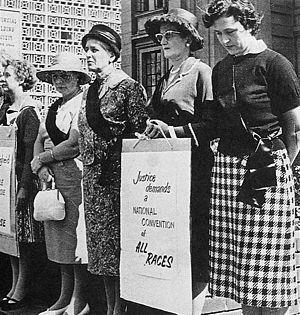
Le mouvement des Black Sash, appelé à l'origine Woman's Defence of the Constitution League, est une organisation humanitaire de femmes d'Afrique du Sud. Il fut fondé en 1955 par Jean Sinclair et des femmes blanches anglophones de la classe moyenne et aisée pour protester contre les modifications constitutionnelles en cours et contre la suppression de la franchise électorale des populations coloureds de la province du Cap.
L’apartheid était une politique dite de « développement séparé » affectant des populations selon des critères raciaux ou ethniques dans des zones géographiques déterminées. Il fut conceptualisé et introduit à partir de 1948 en Afrique du Sud par le Parti national, puis aboli le 30 juin 1991. La politique d'apartheid se voulait l'aboutissement institutionnel d'une politique et d'une pratique jusque-là empirique de ségrégation raciale, élaborée en Afrique du Sud depuis la fondation par la Compagnie néerlandaise des Indes orientales de la colonie du Cap en 1652. Avec l'apartheid, le rattachement territorial et le statut social dépendaient du statut racial de l'individu. L'apartheid a également été appliqué de 1959 à 1979 dans le Sud-Ouest africain, alors administré par l'Afrique du Sud.
L'opposition interne à l'apartheid désigne en Afrique du Sud les différents secteurs de la société sud-africaine opposés au système législatif d'apartheid mis en place à partir de 1948 et aboli en 1991. Via notamment des syndicats, des partis politiques parlementaires ou extra-parlementaires, des églises et des mouvements sociaux ou culturels, cette opposition pacifique ou violente a pris la forme légale ou illégale de pétitions, de manifestations de masse, de boycotts, de résistance passive, de livres, de films mais aussi pris la forme d'actes de sabotage et d'actions terroristes meurtrières. Cette opposition a reçu progressivement le soutien d'une opposition internationale à l'apartheid qui s'est notamment manifestée par un relatif isolement diplomatique et des sanctions économiques contre l'Afrique du Sud.
L'histoire de l'Afrique du Sud de 1948 à 1994 est marquée par la mise en place puis par le démantèlement de la politique d'apartheid. Successivement nommée Union d'Afrique du Sud puis République d'Afrique du Sud à partir de 1961, le pays connaît, durant cette période, un système de ségrégation raciale institutionnalisée. Trois ans de négociations constitutionnelles, à partir de 1991, entre le pouvoir blanc et les Partis anti-apartheid sont nécessaires pour que la démocratie représentative, que connaissait la minorité blanche soit étendue, en 1994, à la majorité noire de la population sud-africaine et que le premier président noir d'Afrique du Sud soit élu via des élections au suffrage universel.